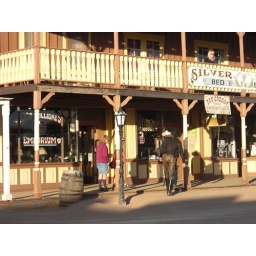
Steve thought the guy in the black hat looked 'authentic'